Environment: real
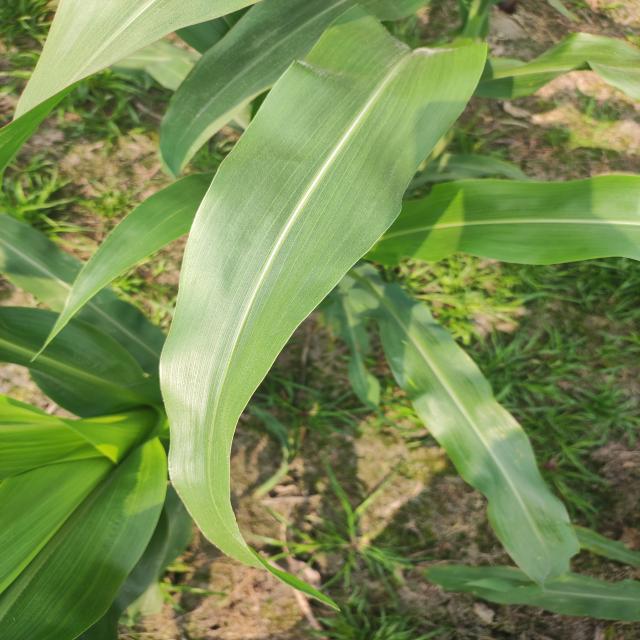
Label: healthy